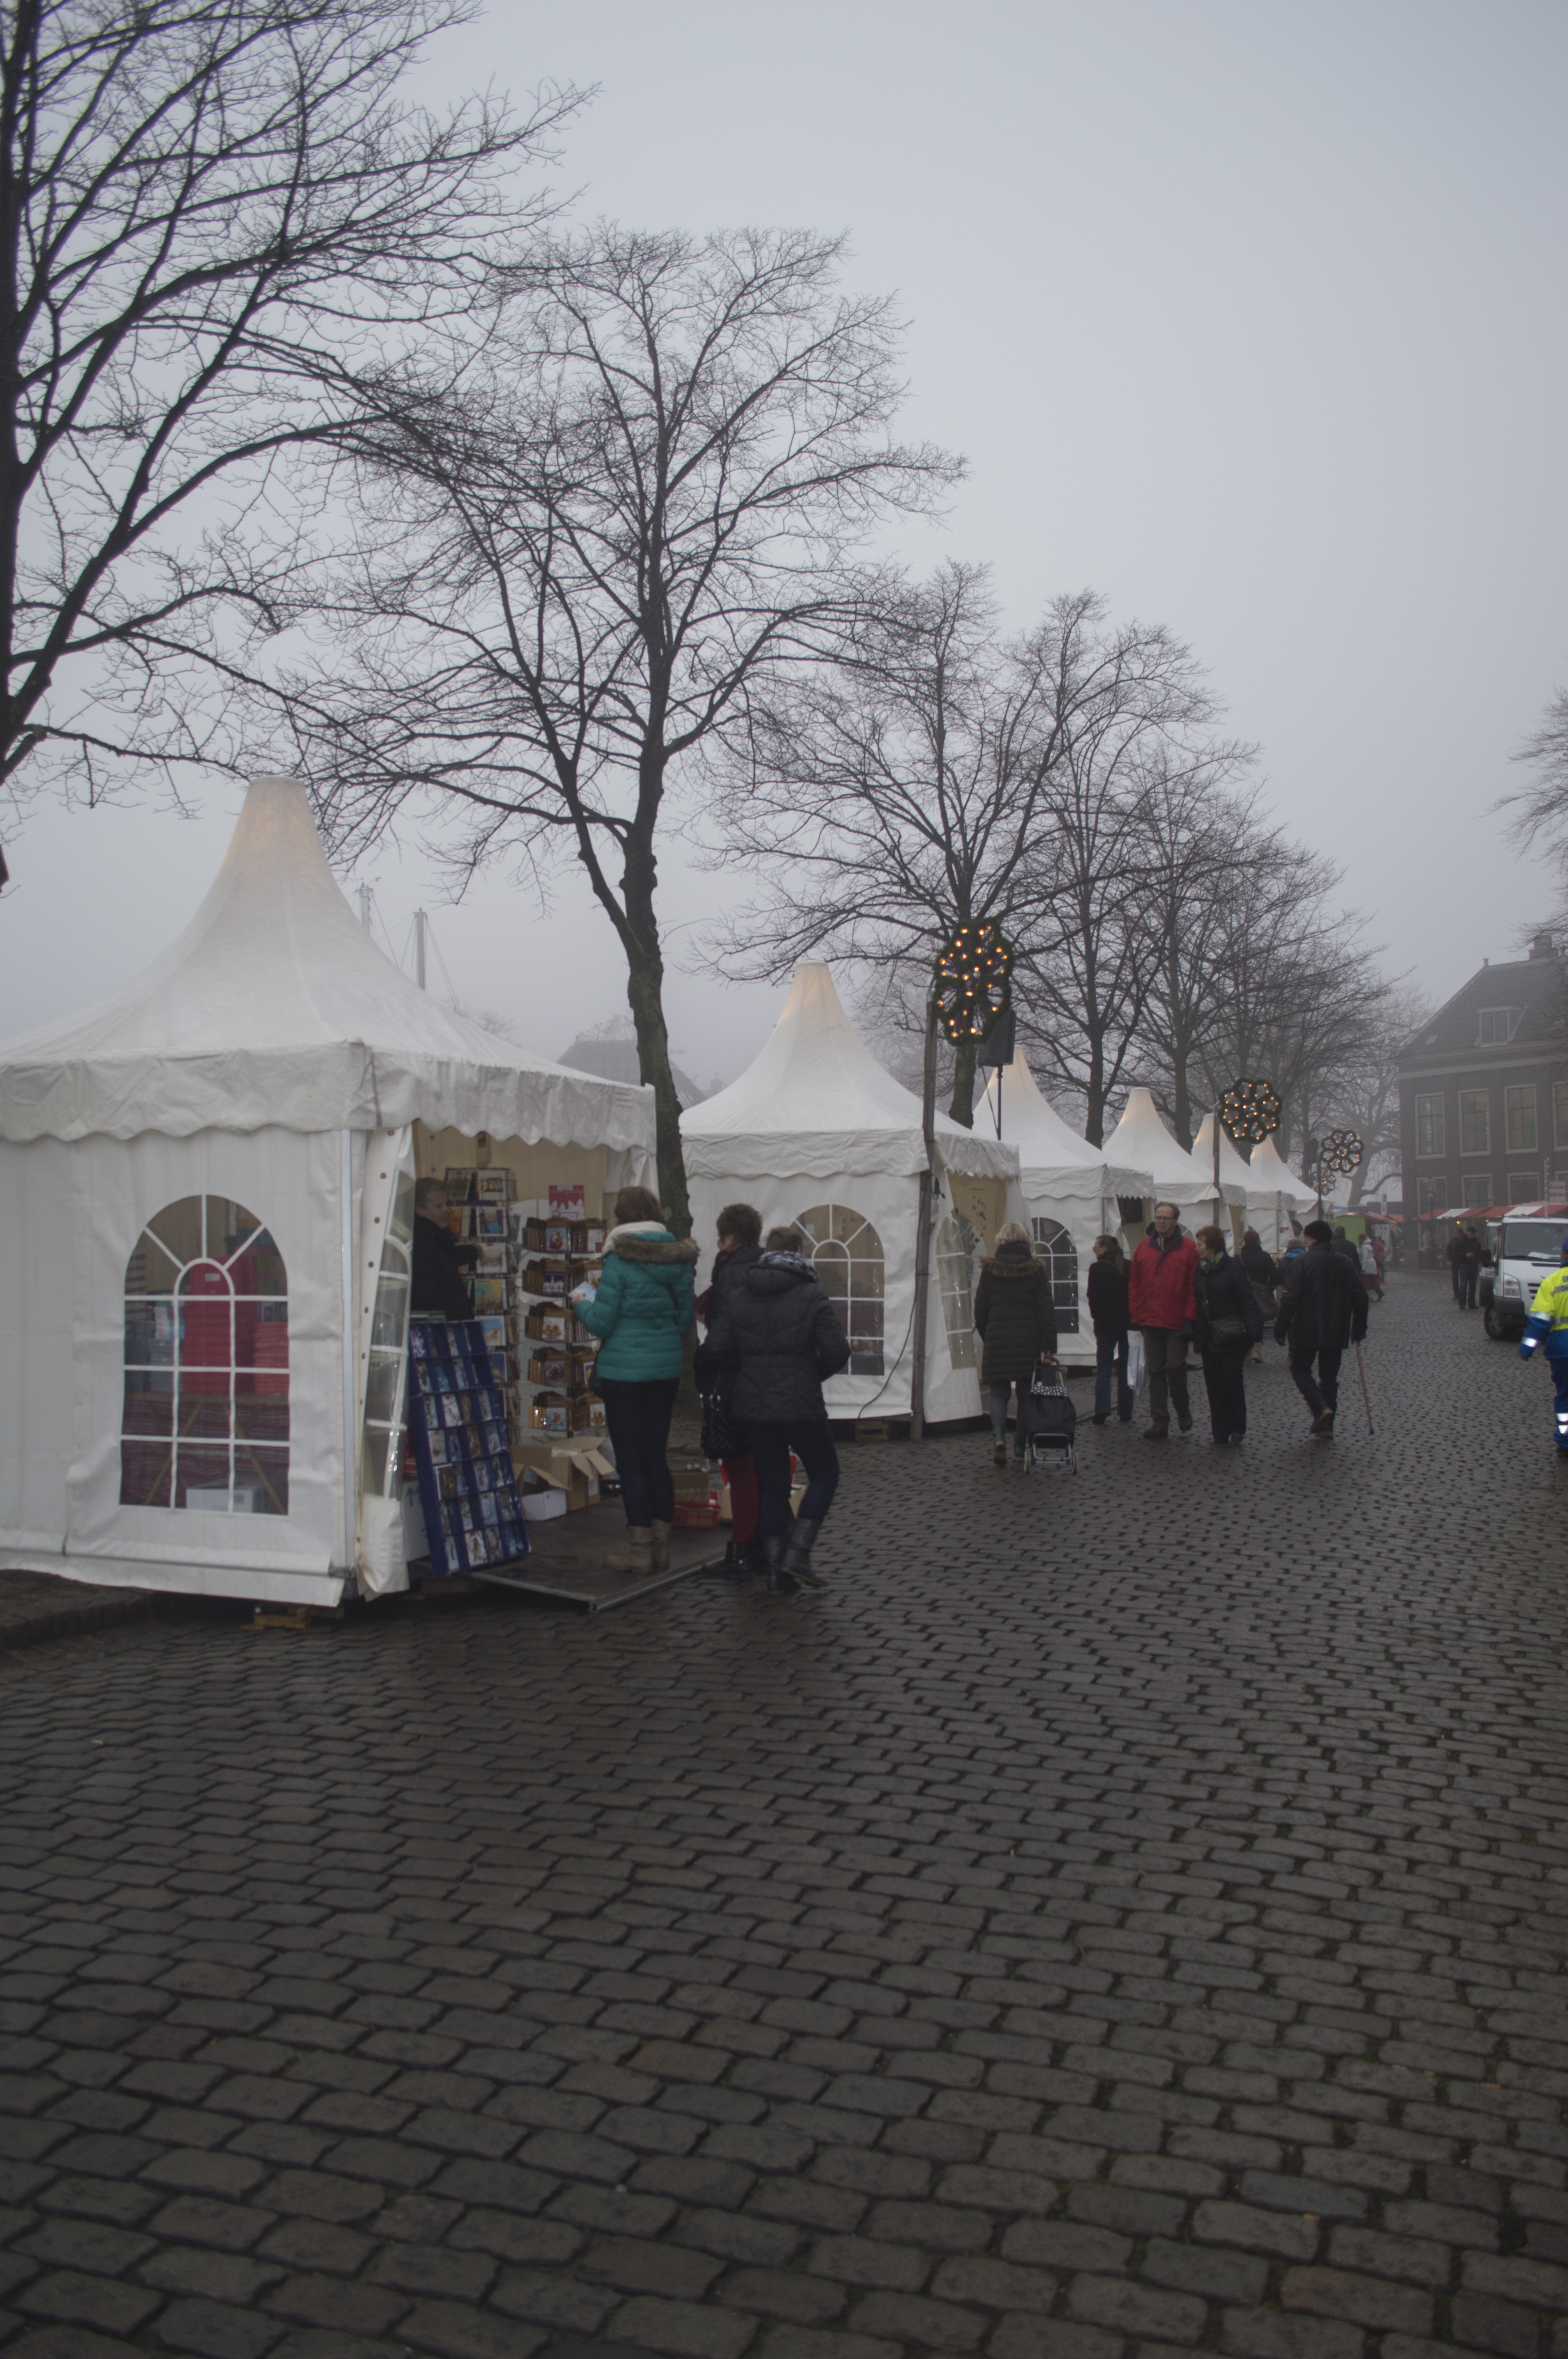
outdoor, fog, mist, street, urban, nikon, holland, nederland, netherlands, dutch, outdoorphotography, urbanphotography, paulvandevelde, pdvandevelde, padagudaloma, dordrecht, stadsfotografie, kerstmarkt, nederlandinfotos, evenementenfotografie, pvdvfotografie, pdvandeveldedordrecht, dedordtevaer, dutchphotography, totallydutch, langegeldersekade, neighbourhood, kerst, grotekerksplein